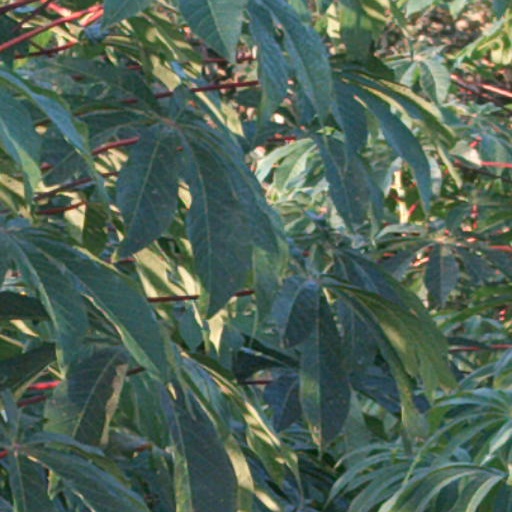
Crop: cassava